1893 AHAC season

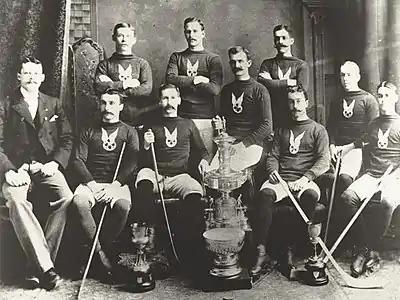
Montreal Hockey Club with the Stanley Cup

The 1893 Amateur Hockey Association of Canada season lasted from January 7 until March 17. The Montreal Hockey Club defeated the Montreal Crystals 2-1 to claim the league and Canadian champion for the sixth season in a row and was awarded the new Stanley Cup without any competition by virtue of their status as AHAC champion.